2017 AAA Texas 500

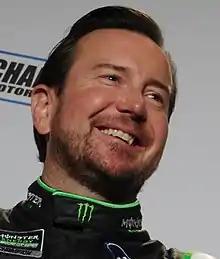
Kurt Busch won the pole position, setting a new track record.

Kurt Busch scored the pole for the race with a time of 26.877 and a speed of .